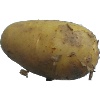
Label: white_potato